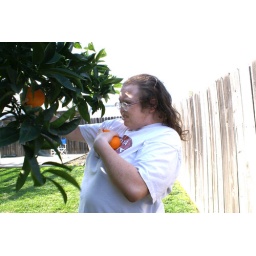
Nanci gets a little frustrated by an orange that won't come off the tree very easily.